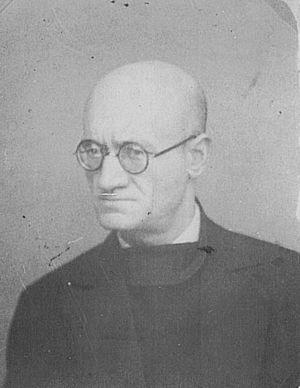
Alexander Sascha Schapiro (1889/1890-1942) est un anarchiste ukrainien, père du mathématicien Alexandre Grothendieck.
Alexandre Grothendieck est un mathématicien français, né le 28 mars 1928 à Berlin et mort le 13 novembre 2014 à Saint-Lizier, près de Saint-Girons. Il est resté longtemps apatride tout en vivant principalement en France ; il obtient la nationalité française en 1971.